Chiesa del Carmine, Messina

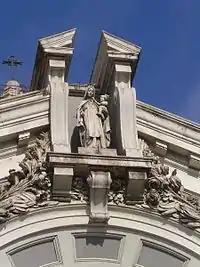
The statue dedicated to Our Lady of Mount Carmel

The church of the Carmine, as before, had a unique nave and was lavishly embellished in a Baroque style, with frescoes and oil paintings by Giovanni Tuccari. He had five altars: the main one was dedicated to Our Lady of Mount Carmel, with a painting on wood always considered by Polidoro da Caravaggio, covered with silver-stained leaving visible only the Madonna's face (you can see it in the current Regional Museum), one was dedicated to St Albert of Trapani and was ornamented with four silver "plates" depicting the life of the saint (stored in current vestry until 1981 when they were stolen). On 28 December 1908 a catastrophic earthquake struck Messina. The Hon. Mirabello, then Minister of the Navy, ruthless anti-clerical, in an interview in early January 1909, accused the clergy of total absenteeism in the earthquake country. To repair this slander, Honorable Joseph Toscano wrote in the newspaper "Il Risveglio": «"Simply for the truth, the undersigned Giuseppe Toscano, former municipal councilor of the hapless Messina testify that immediately following the disaster, I met with three friars of the convent of the Carmine, almost naked, already worked to rescue the buried alive and, although they also just escaped the wreckage and free of any instrument, by sheer force of their arms drew to rescue as many as they could. I gave to them some clothing that I could draw from my house, one room was not completely knocked down, and sat with them at the pitiful work"».